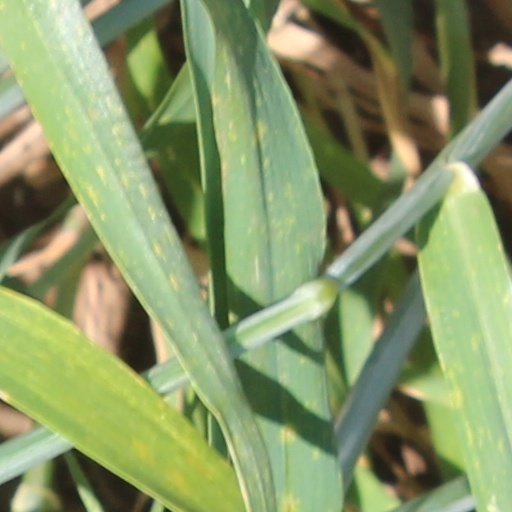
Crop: wheat